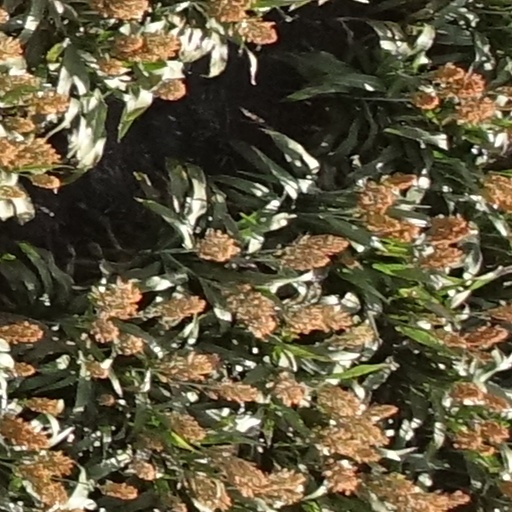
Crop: sorghum